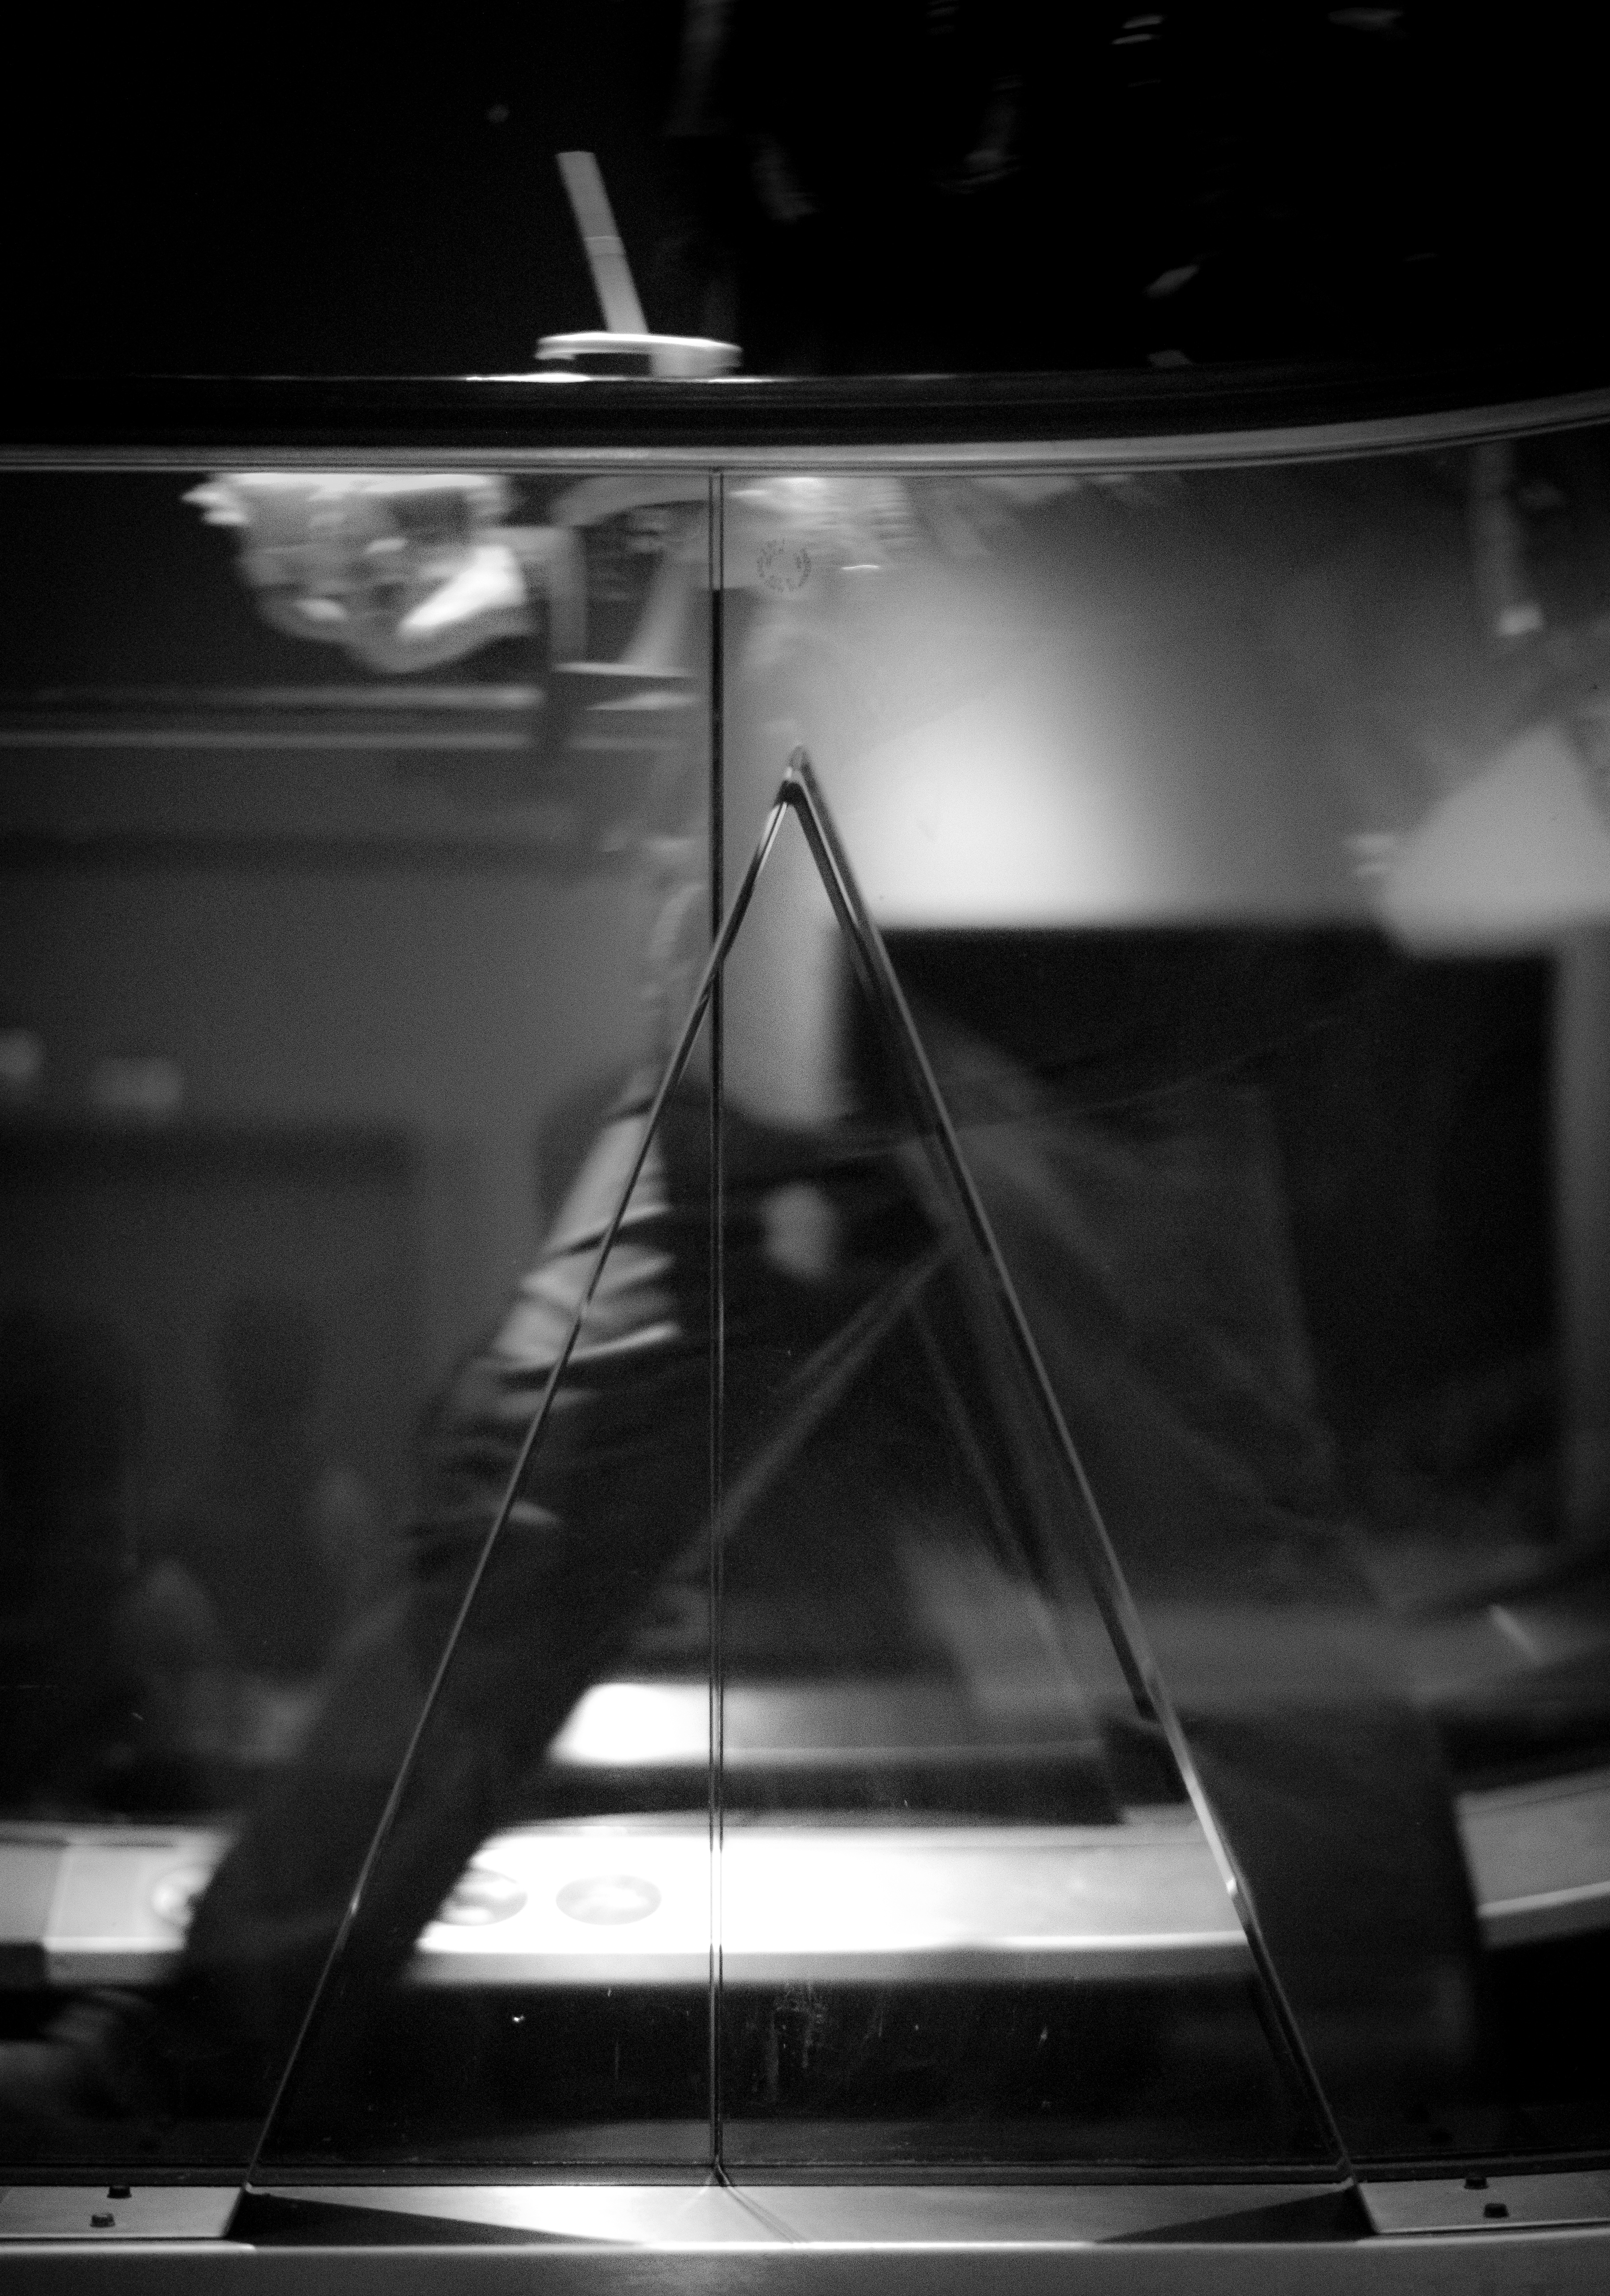
light, black and white, white, street, photography, feet, window, glass, city, urban, dslr, line, reflection, geometry, human, drink, darkness, black, monochrome, lighting, candid, art, design, triangle, germany, sony, cinema, bavaria, fine, streetscene, alpha, shape, tacos, franconia, nuremberg, sonystreetphotographer, 58, element, n rnberg, cinecitta, monochrome photography, film noir